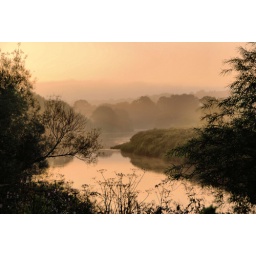
Morning mist  &amp;amp; fog on the river severn near Cressage. The sky turned a lovely soft peach color.